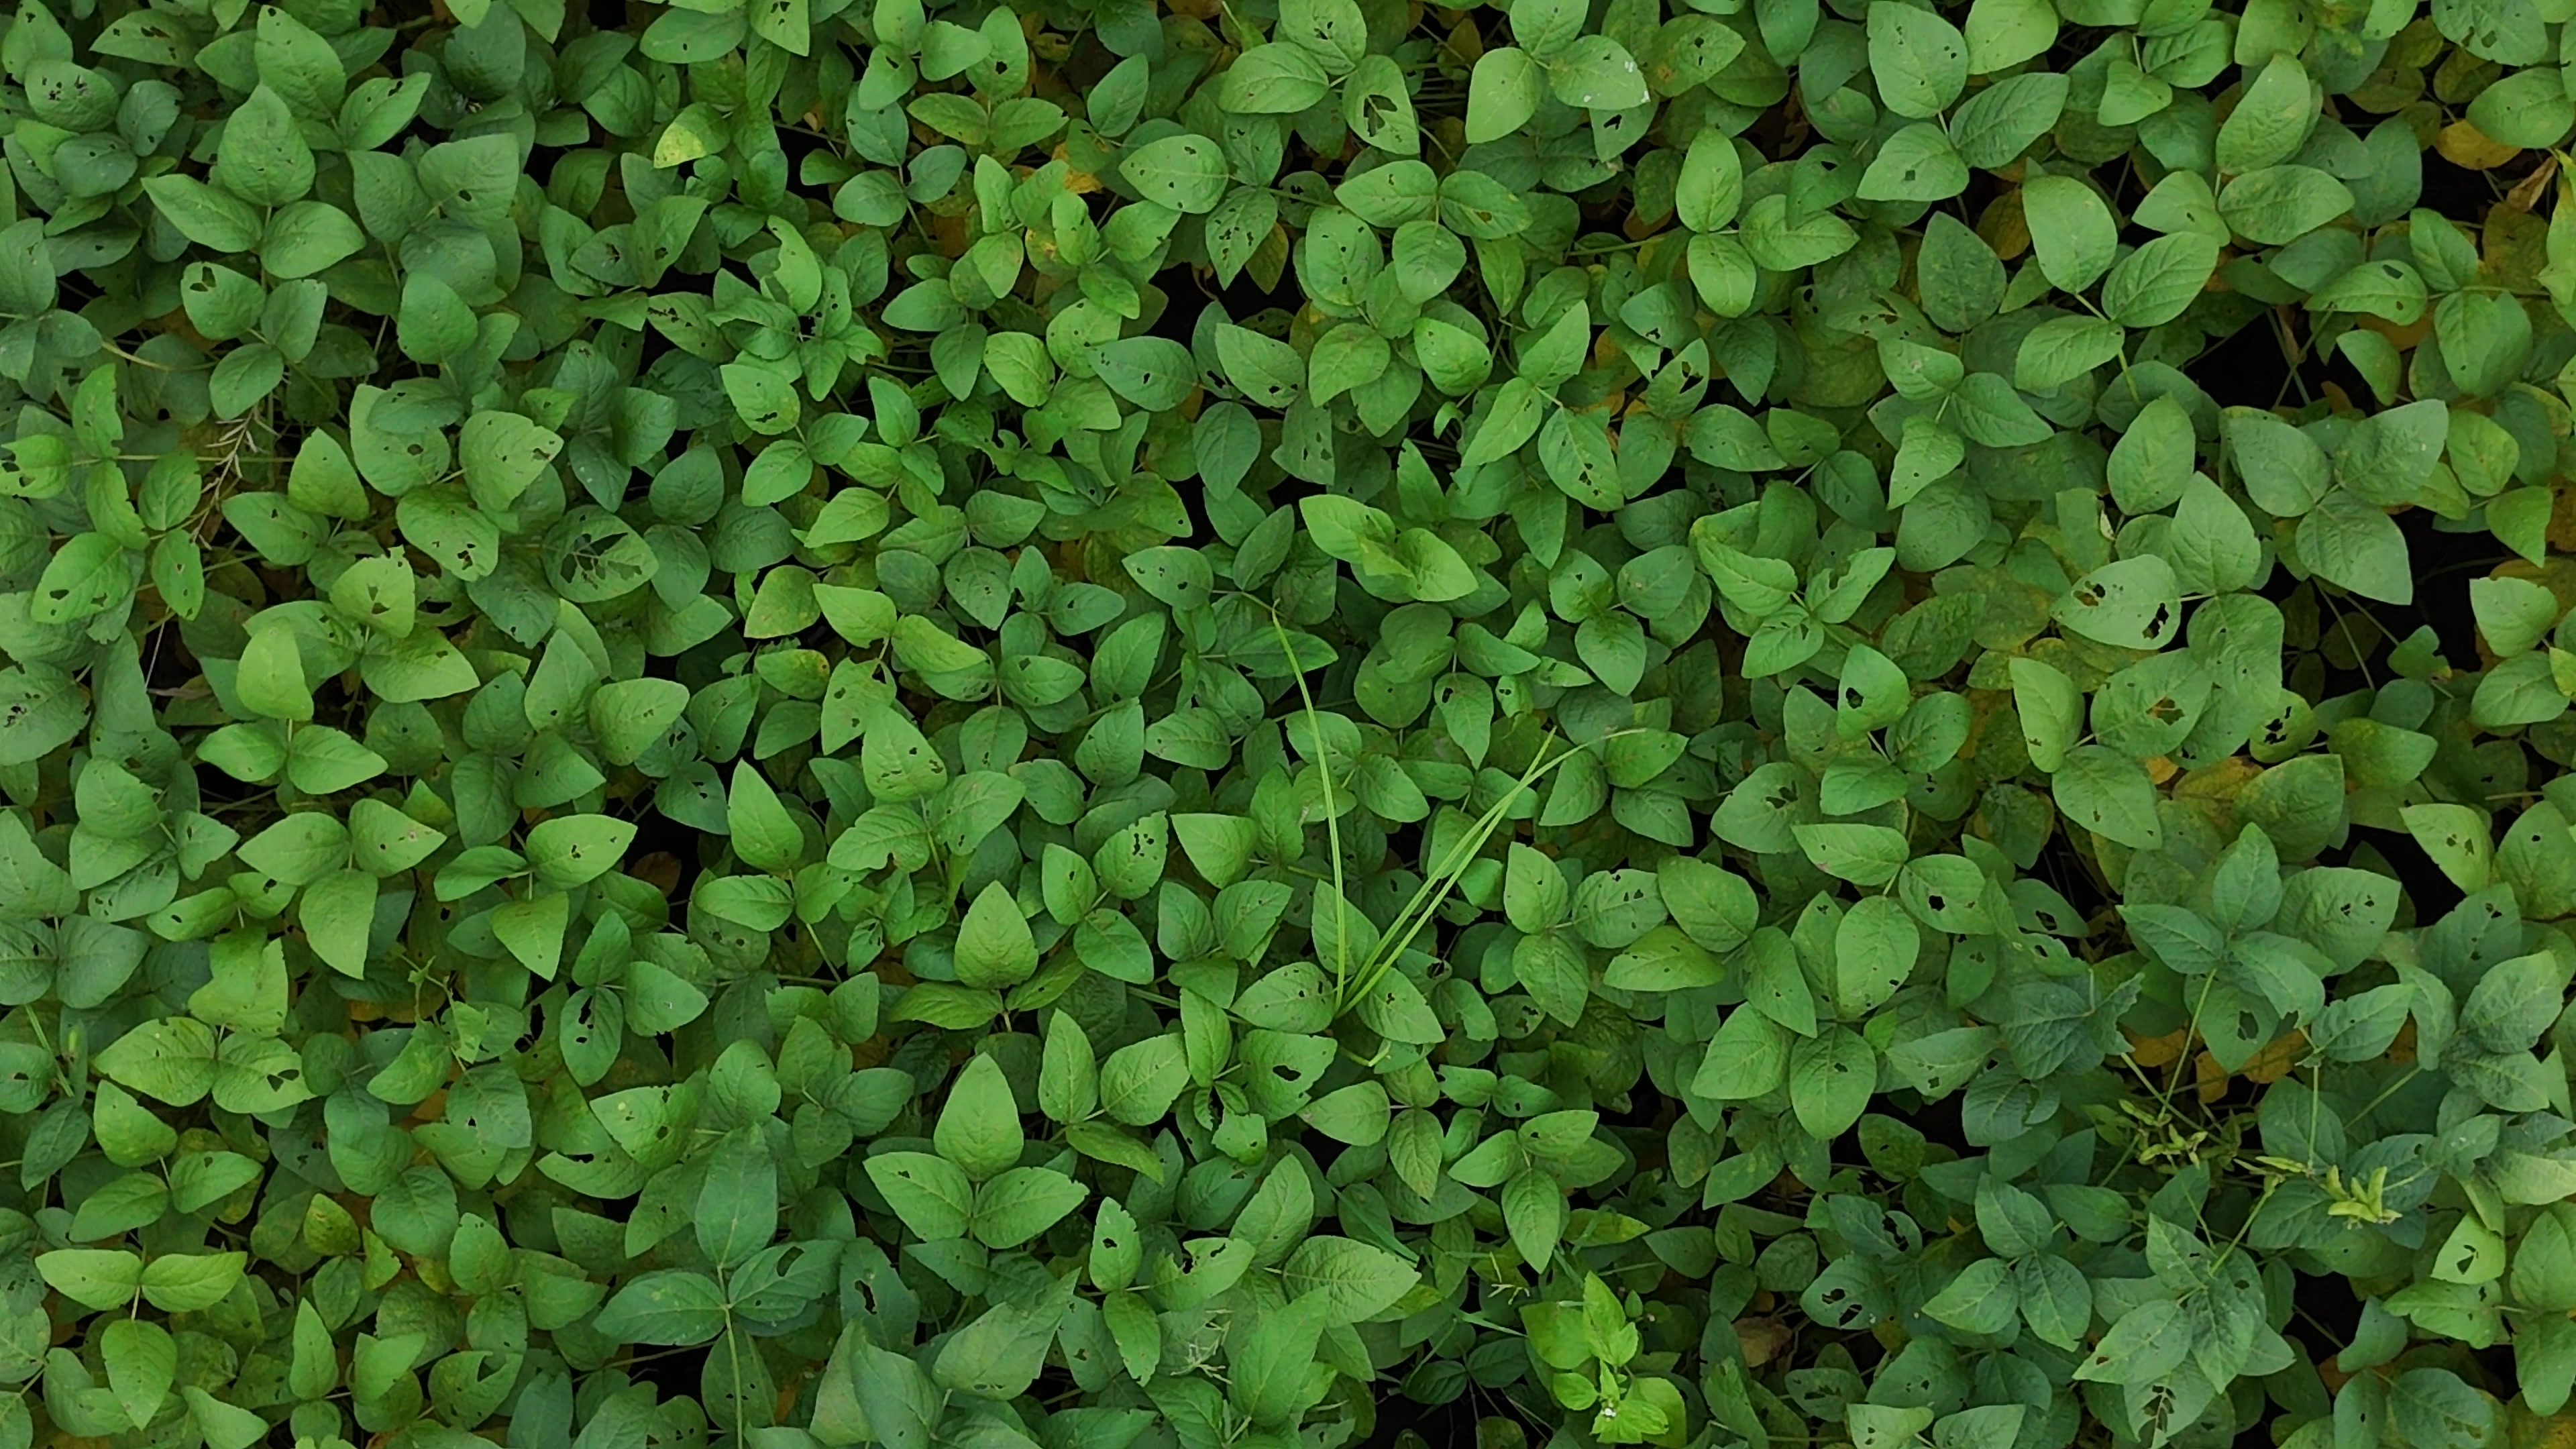
Label: Mosaic